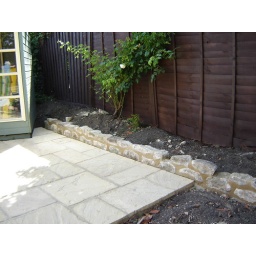
Can't wait to plant up this area with shrubs, bulbs and things to spill over that wall area!